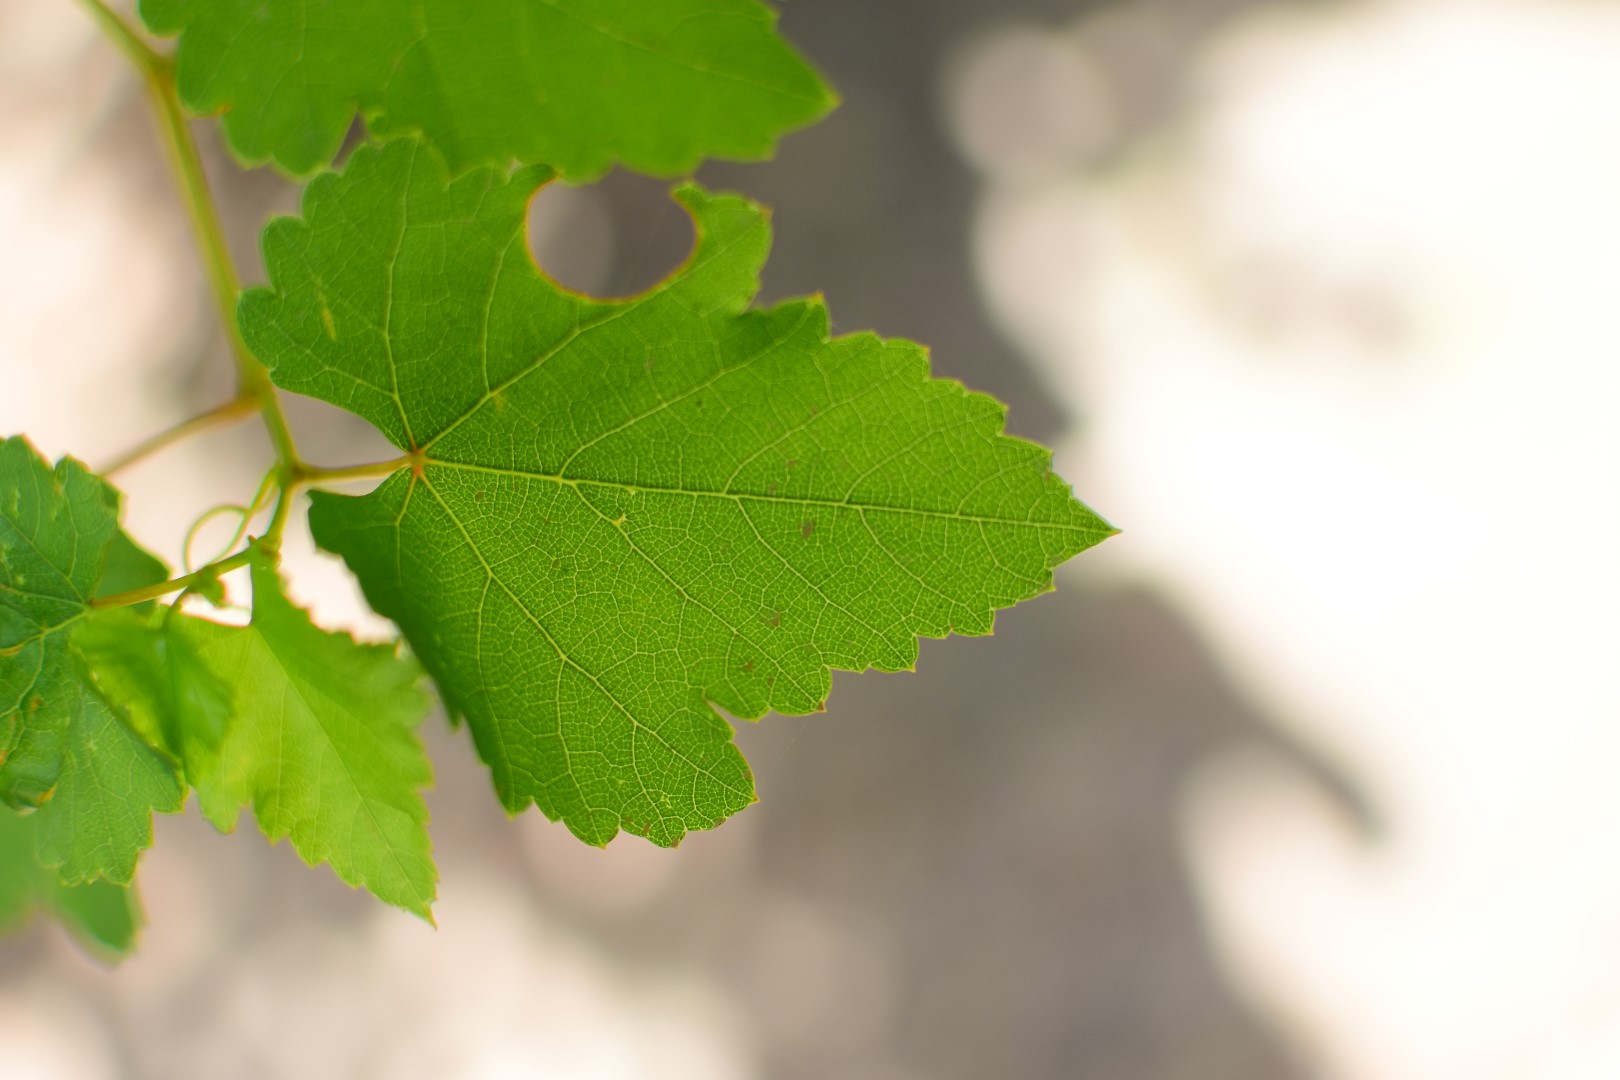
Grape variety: Frinsi